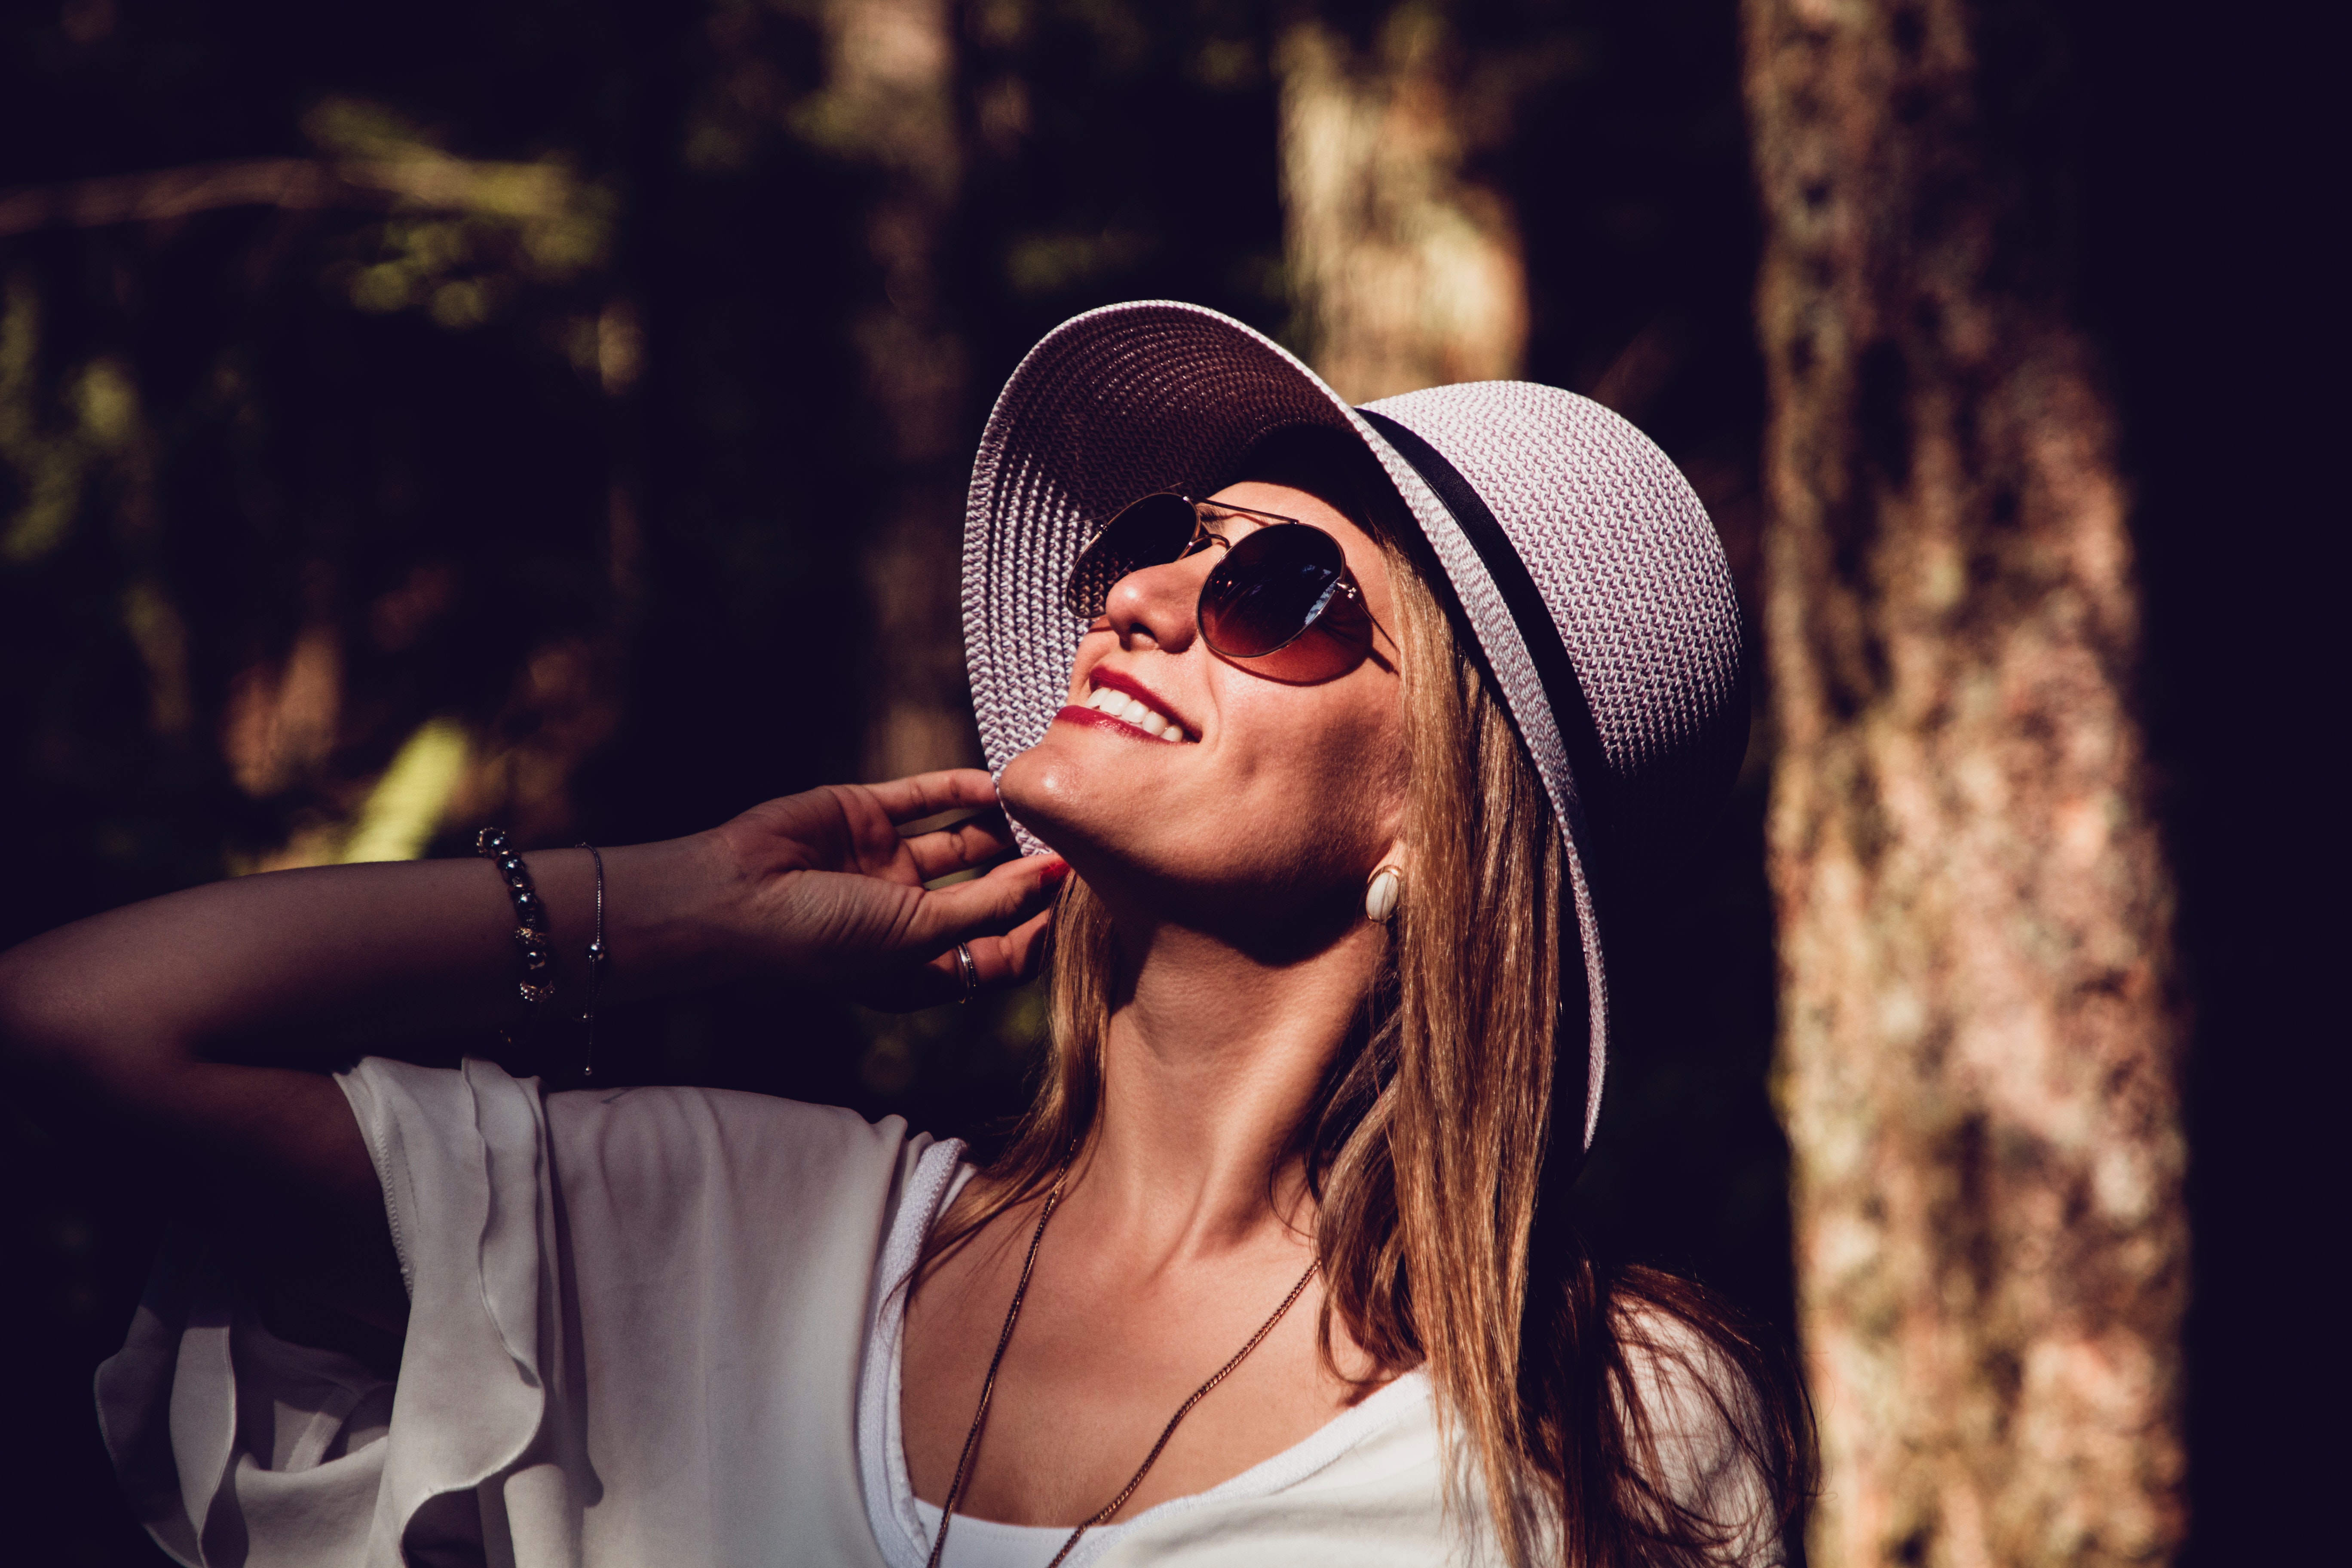
eyewear, sunglasses, fashion accessory, vision care, beauty, girl, glasses, headgear, black hair, cool, hair accessory, fun, long hair, smile